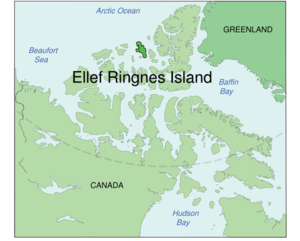
Située dans le passage du Nord-Ouest, l'île Ellef Ringnes est une composante des îles de la Reine-Élisabeth, au Canada.